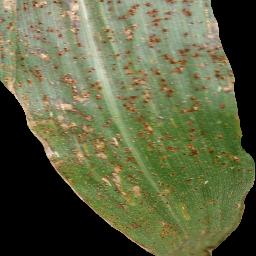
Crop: corn
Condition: (maize)_common_rust